History of Rio Grande do Sul

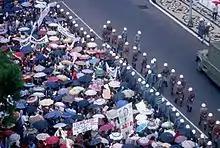
Teachers protest in front of the Piratini Palace, 1985. Photo by Luis Geraldo Melo

The movement for the re-democratization of Brazil finally won in 1985, amidst intense mobilization of society. In Porto Alegre, the rallies for Diretas Já gathered 200,000 people. But when Pedro Simon, the first democratic governor, took office, the state was on the verge of bankruptcy, with a 4,185% increase in the public deficit in the previous two years alone. Several protest movements erupted among the productive classes and several other sectors of society, such as teachers and public servers. Even though Simon managed to clean up part of the state finances, he did not have a surplus for many investments. One of the measures adopted by the government was the creation of the Regional Development Councils (Coredes), for the application of possible investments following the priorities indicated by regional leaders. At this time, the municipality of Porto Alegre instituted the Orçamento Participativo (Participatory Budget) program, to share with society the responsibility for decisions, soon to become an administrative model for other cities; the MERCOSUR was articulated, and given its strategic geographical location, the state assumed a prominent role.